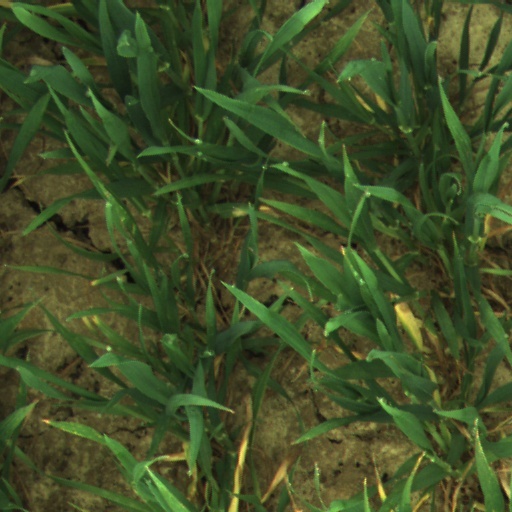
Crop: wheat